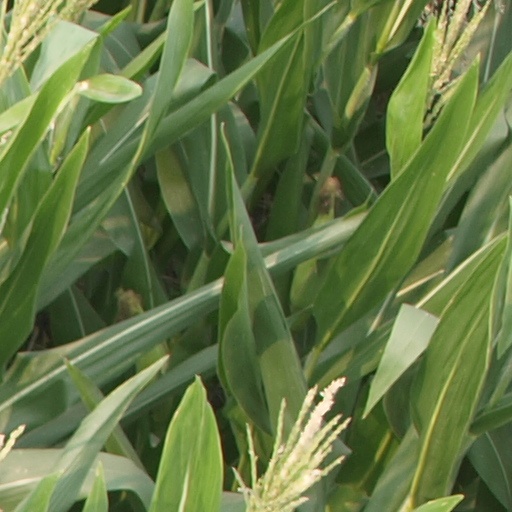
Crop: maize; corn